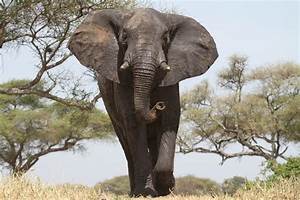
Label: elephant